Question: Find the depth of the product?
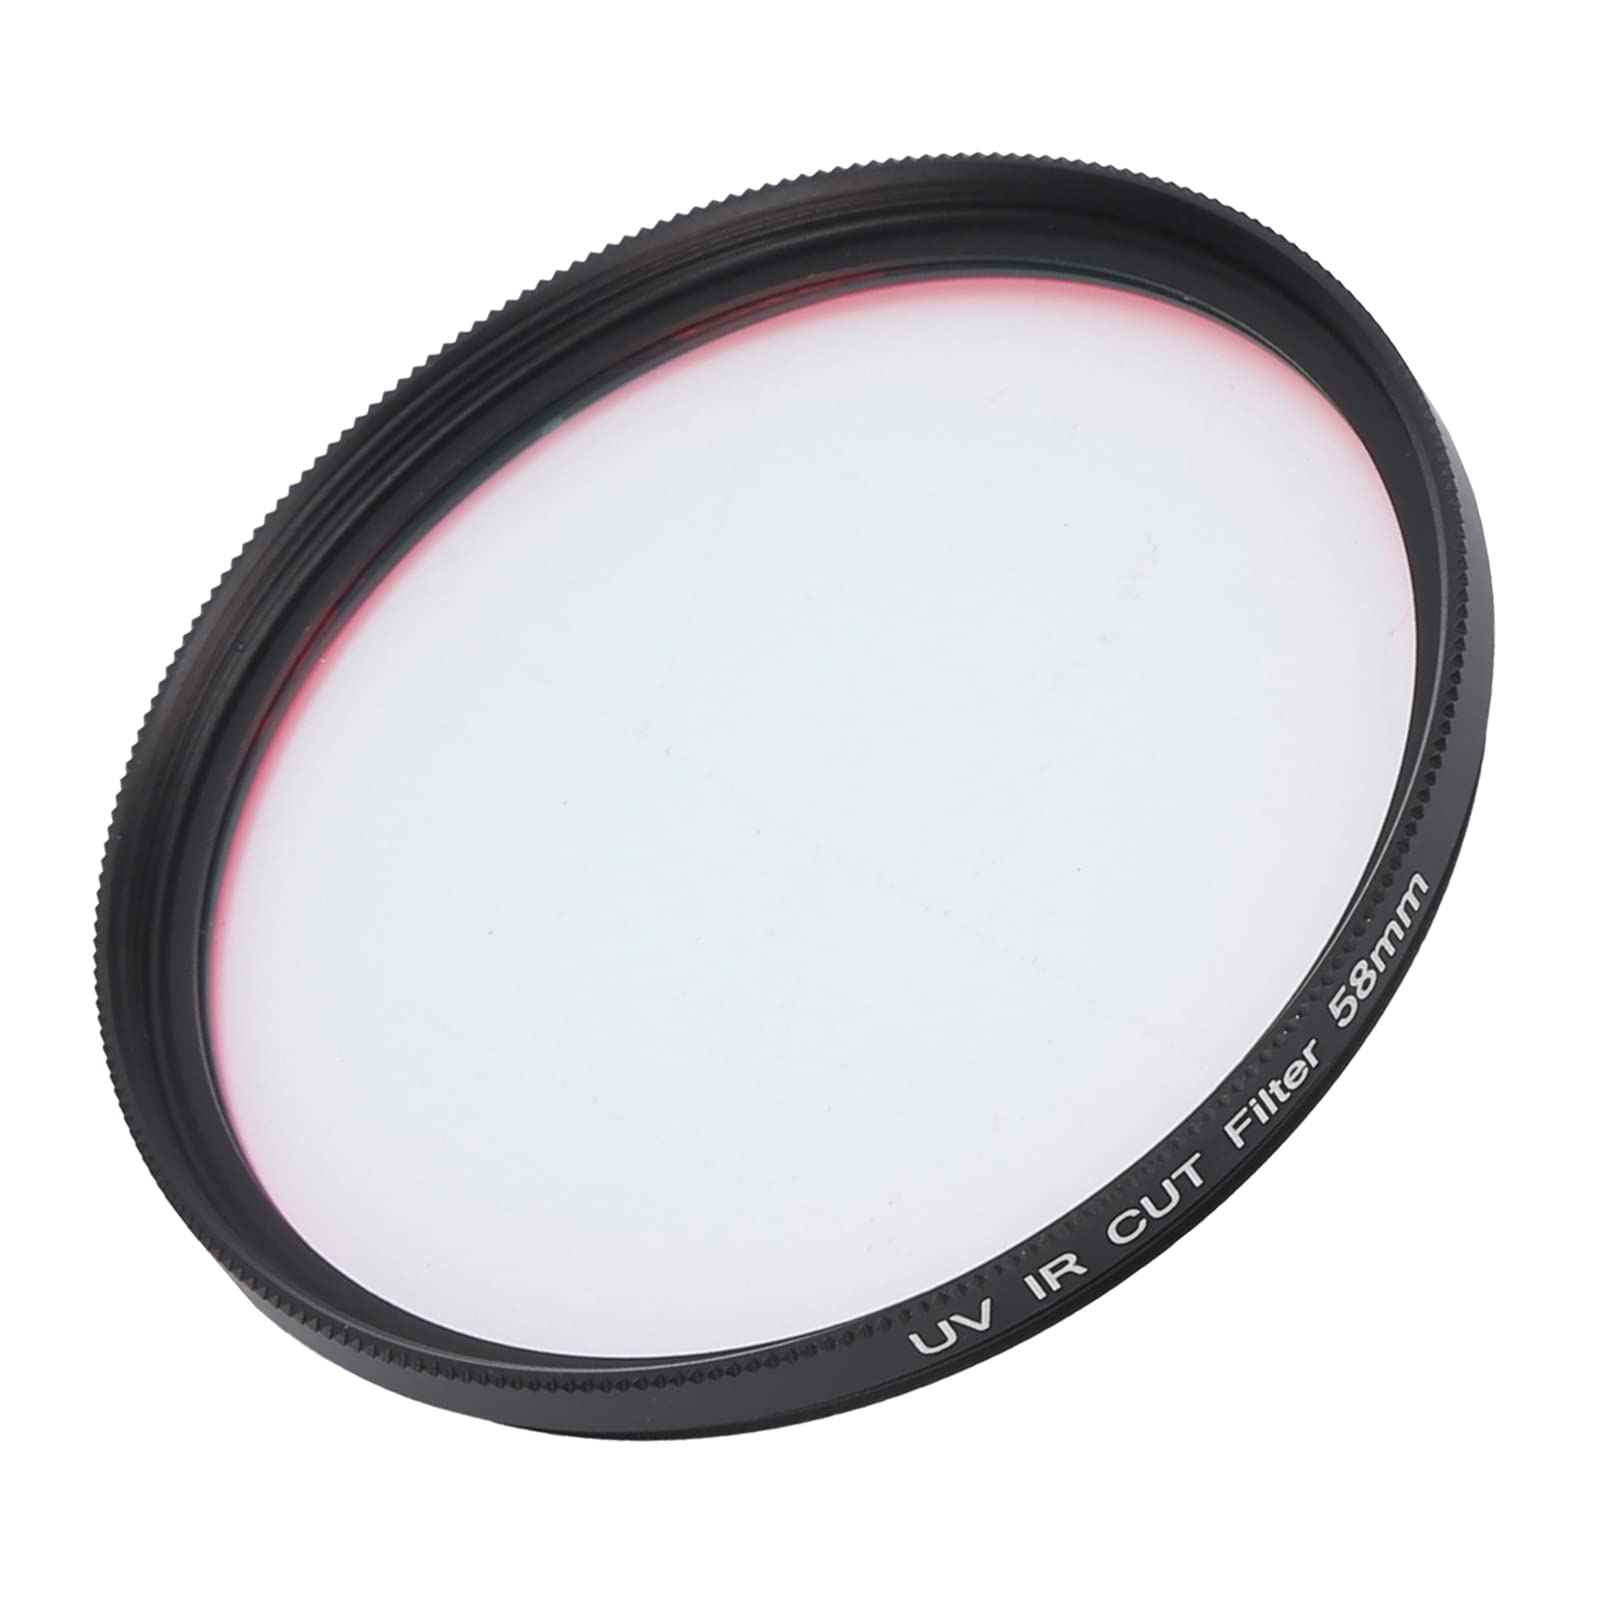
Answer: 58.0 millimetre